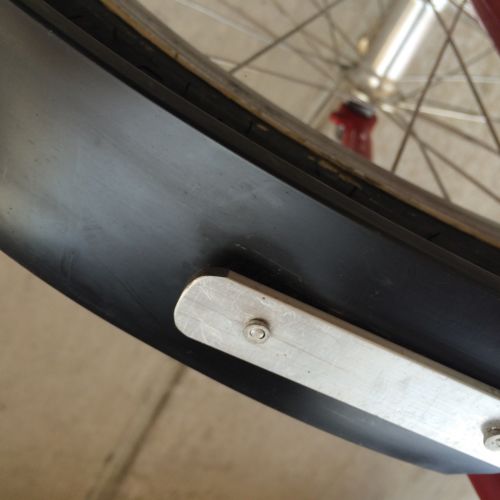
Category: bicycle